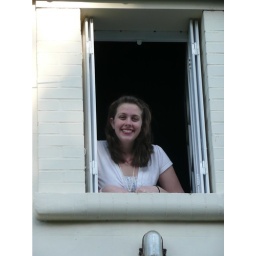
Brigid at the window of our lovely house in Morsalines. Well' the house we rented.